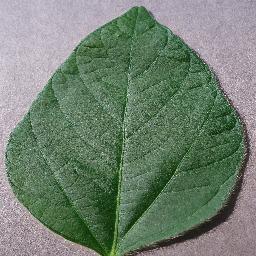
Label: Soybean___healthy